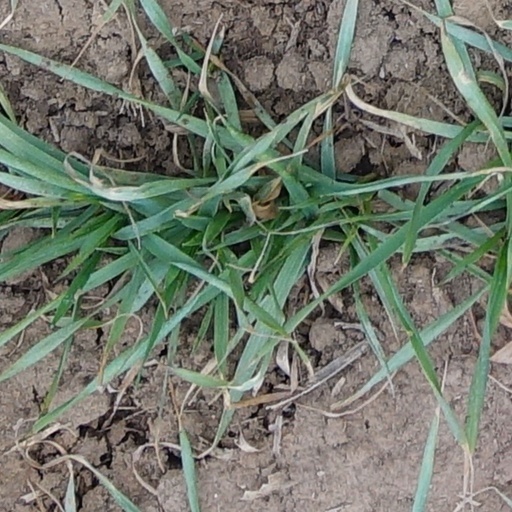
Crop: wheat